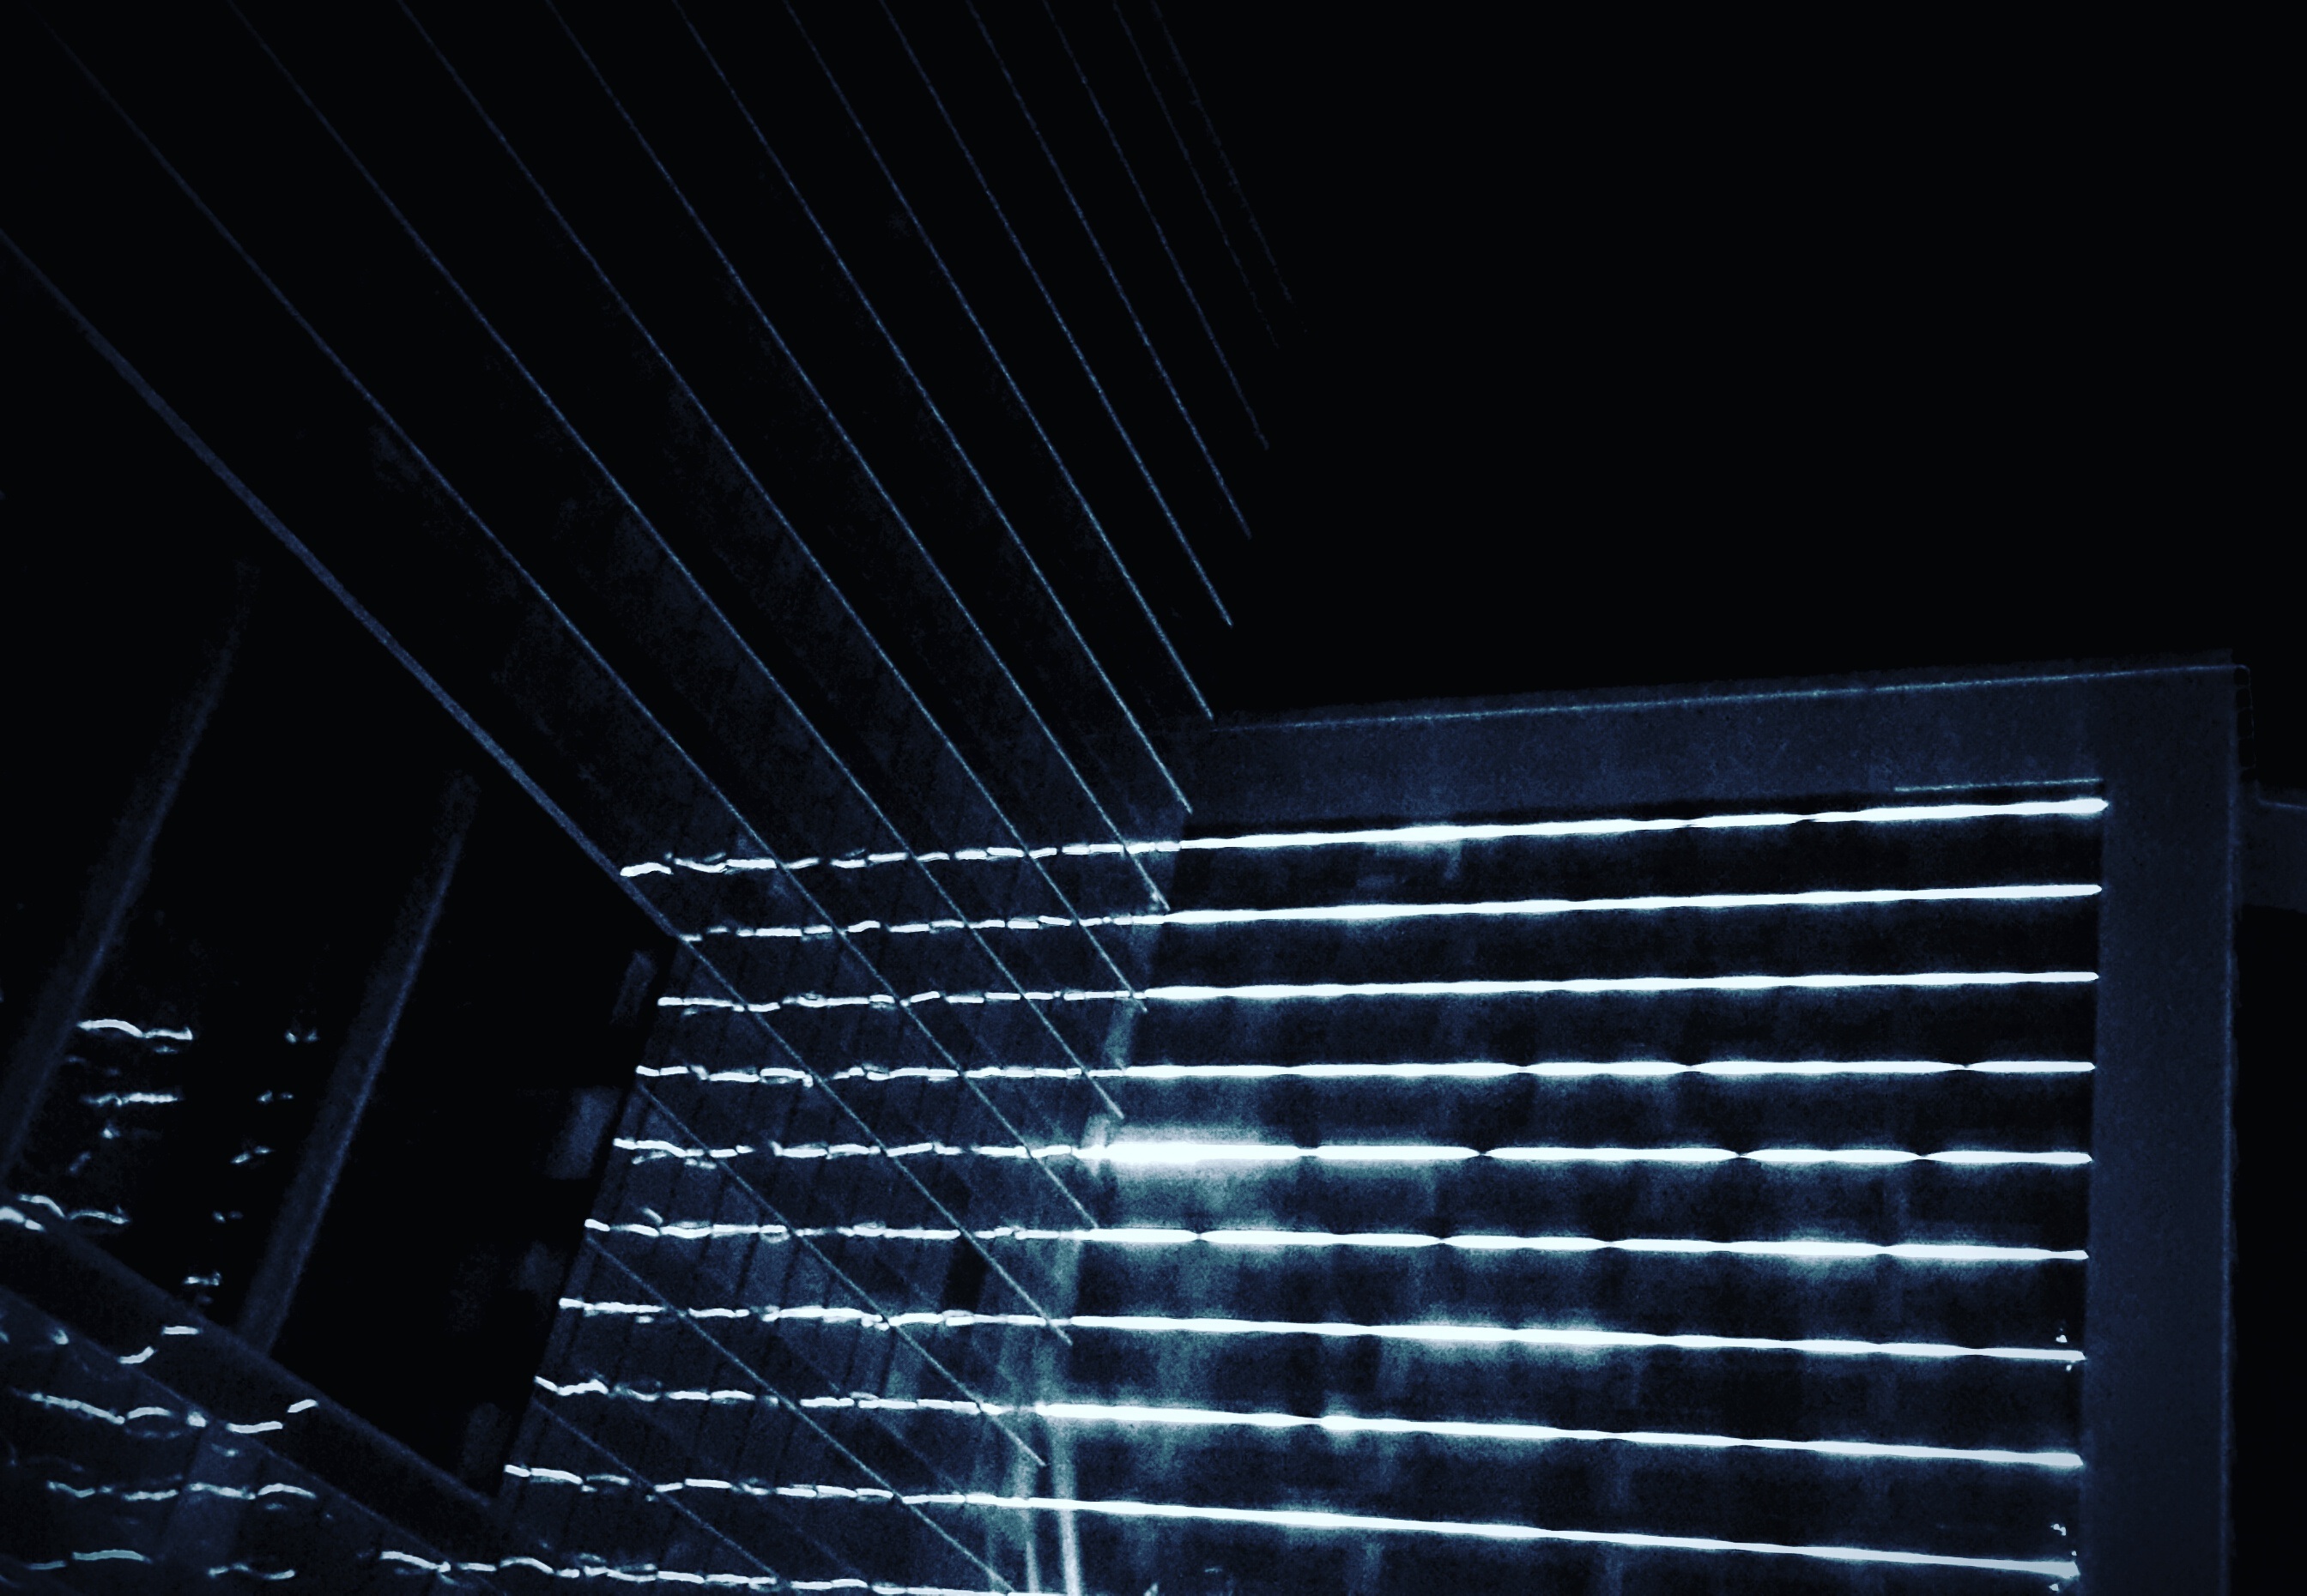
light, technology, night, sunlight, line, darkness, lighting, shape, screenshot, window covering